Summer solstice

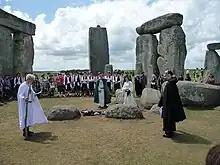
The solstice being celebrated at Stonehenge in England

Although the summer solstice is the longest day of the year for that hemisphere, the dates of earliest sunrise and latest sunset vary by a few days. This is because Earth orbits the Sun in an ellipse, and its orbital speed varies slightly during the year.